Ramanuja

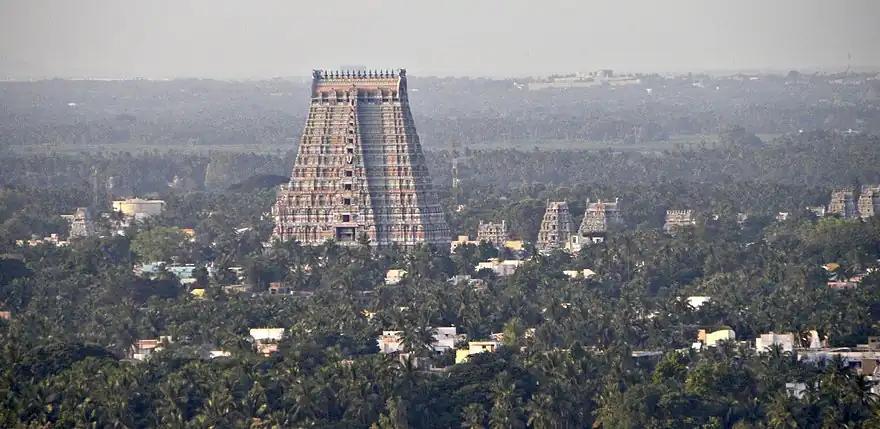
Major Vaishnava temples are associated with the Ramanuja's tradition, such as the above Srirangam Ranganatha temple in Tamil Nadu.

Modern scholars have compared the importance of Ramanuja in Hinduism to that of scholar Thomas Aquinas (1225–1274) in Western Christianity.